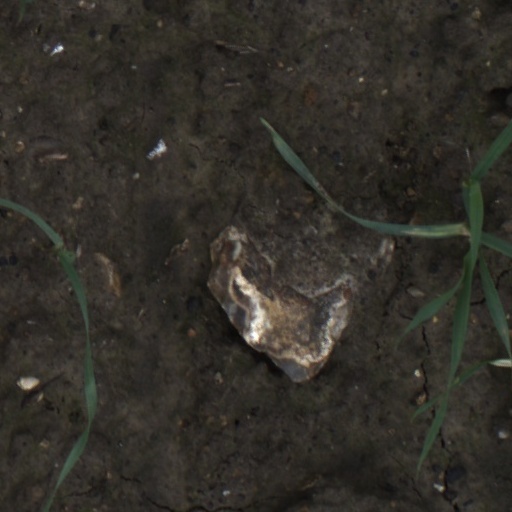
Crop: wheat